Maicon (footballer, born 1981)

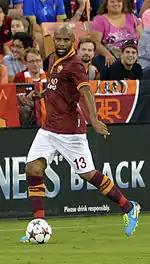
Maicon in action with Roma in 2013.

On 18 July 2013, Maicon returned to Serie A after Manchester City allowed him to move on a free transfer to Roma. His transfer was made official by Roma on 26 July on his 32nd birthday, with Maicon signing a two-year deal.